Locus coeruleus

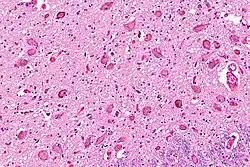
Micrograph showing the locus coeruleus. HE-LFB stain

The locus coeruleus (LC) is located in the posterior area of the rostral pons in the lateral floor of the fourth ventricle. It is composed of mostly medium-size neurons. Melanin granules inside the neurons contribute to its blue colour. Thus, it is also known as the "blue nucleus", or the "nucleus pigmentosus pontis" (heavily pigmented pontine nucleus). The neuromelanin is formed by the polymerization of norepinephrine and is analogous to the black dopamine-based neuromelanin in the substantia nigra.